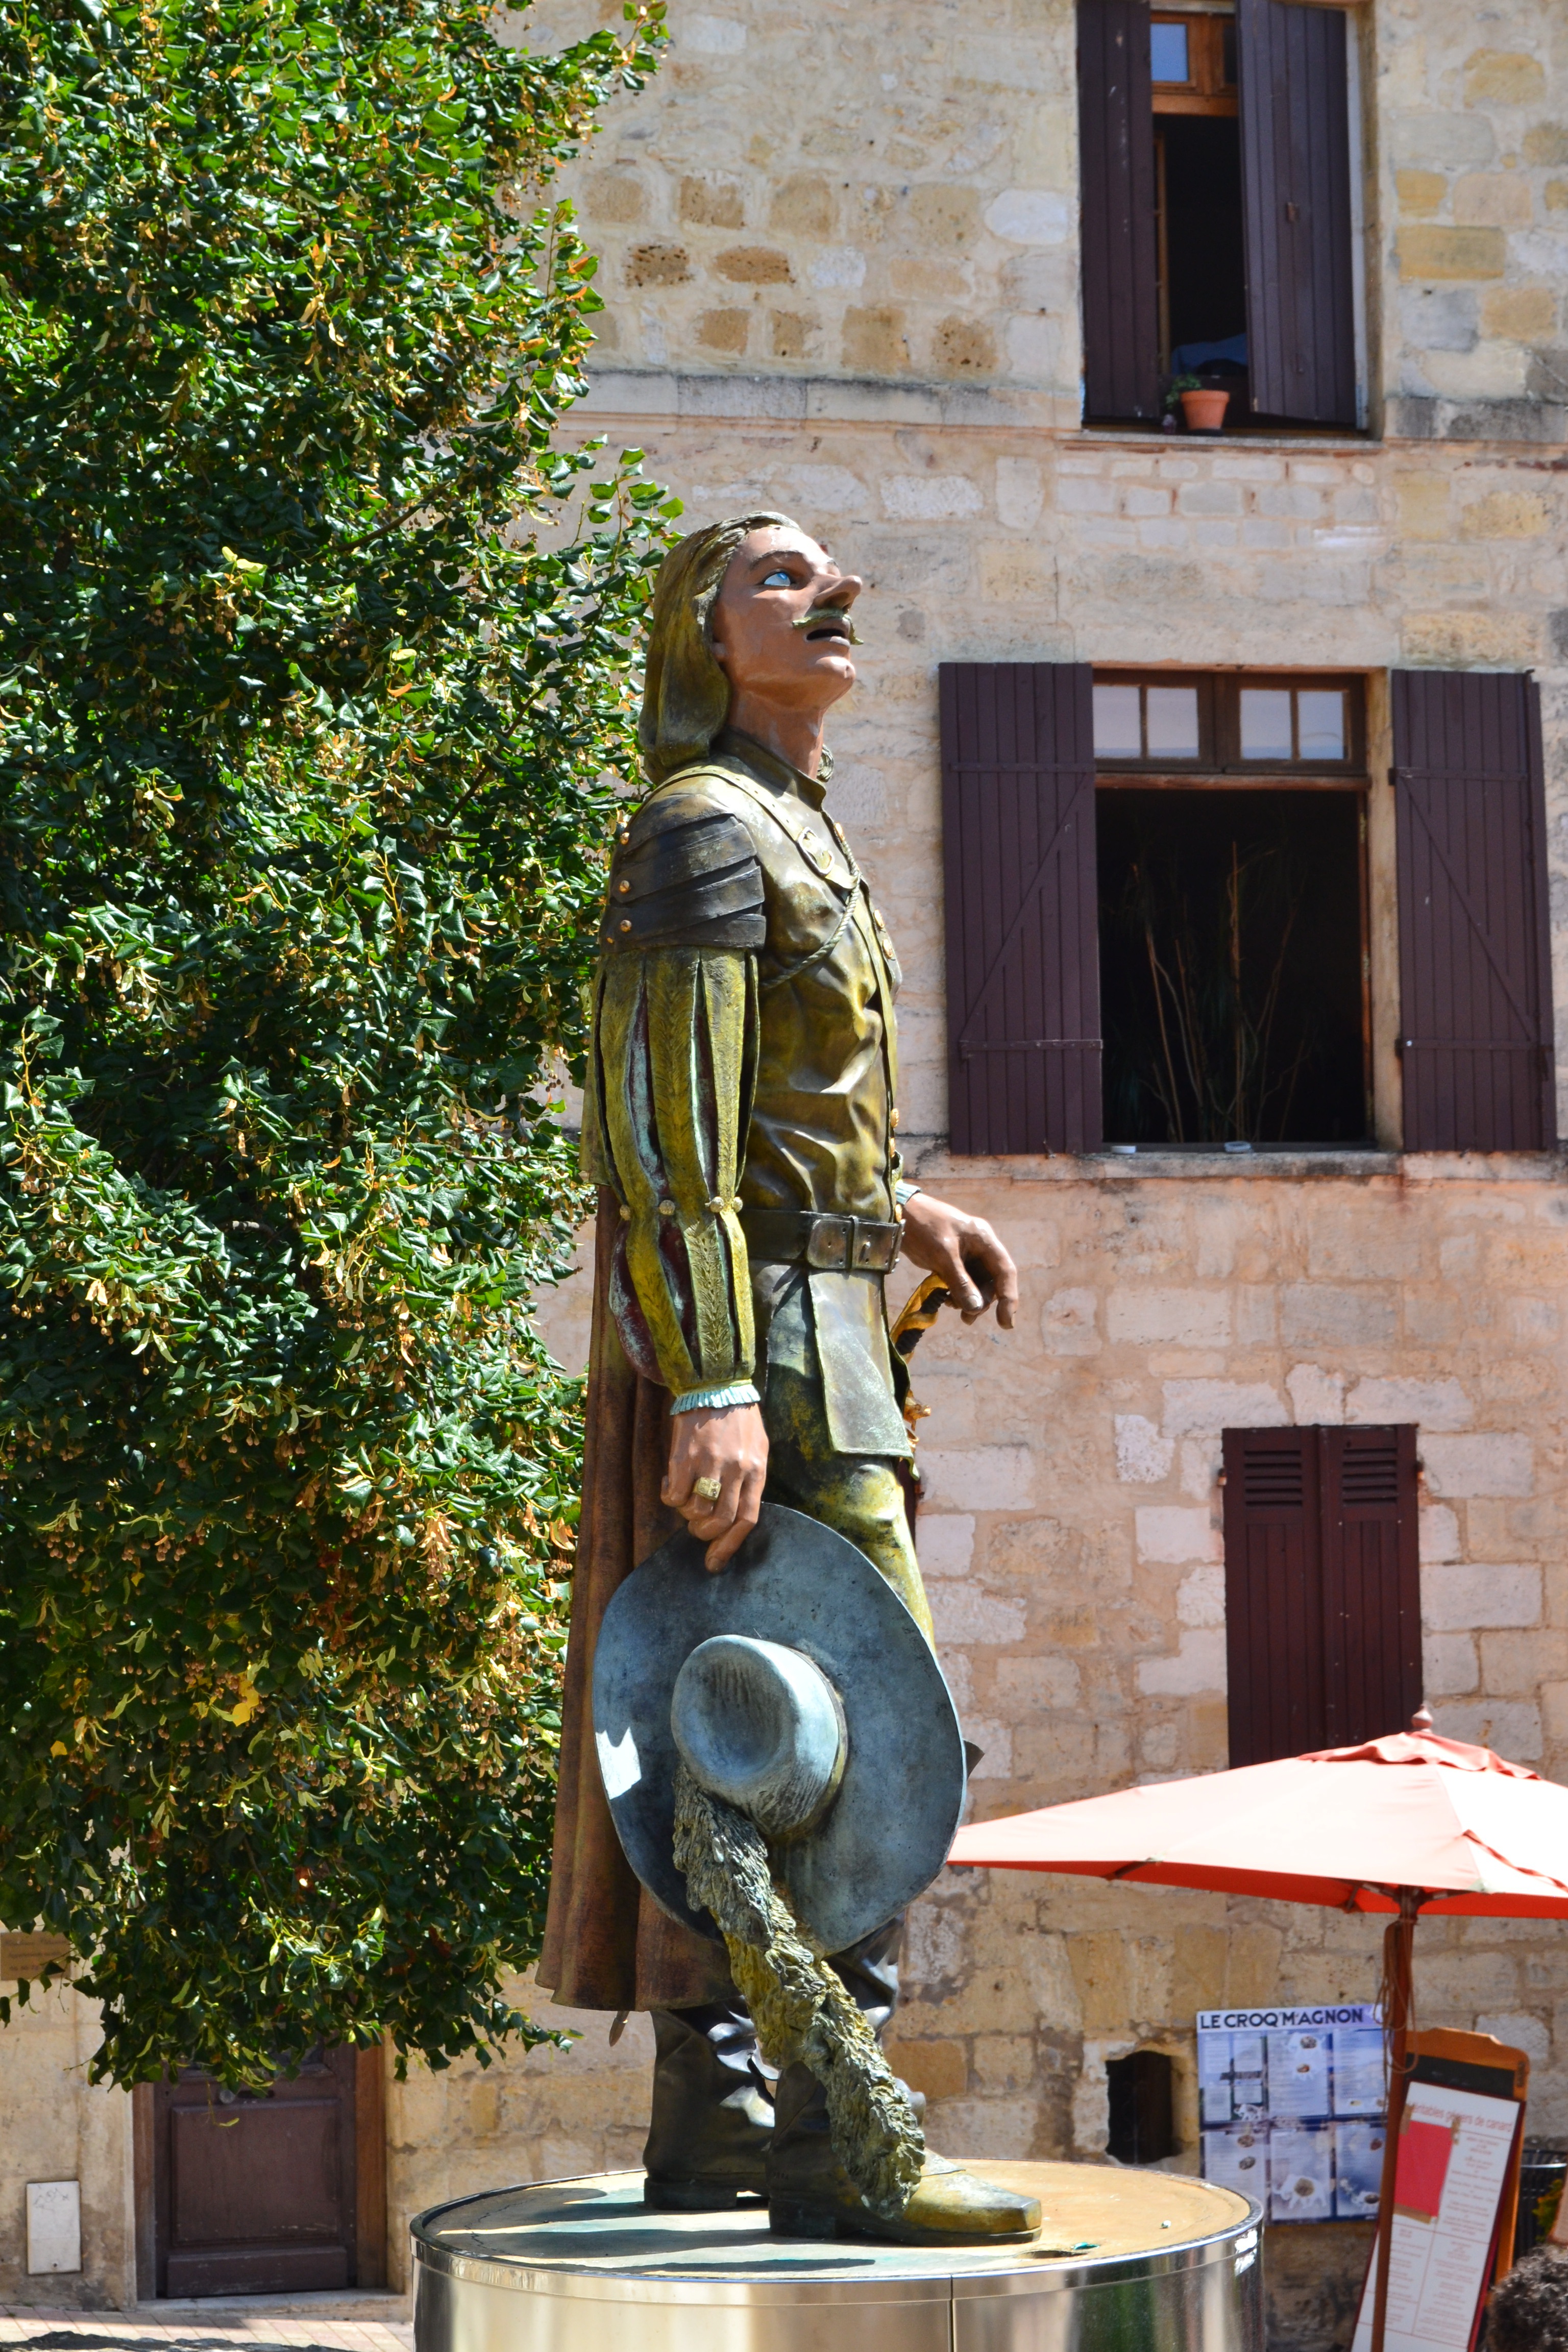
monument, france, statue, sculpture, art, dordogne, poet, bergerac, cyrano de bergerac